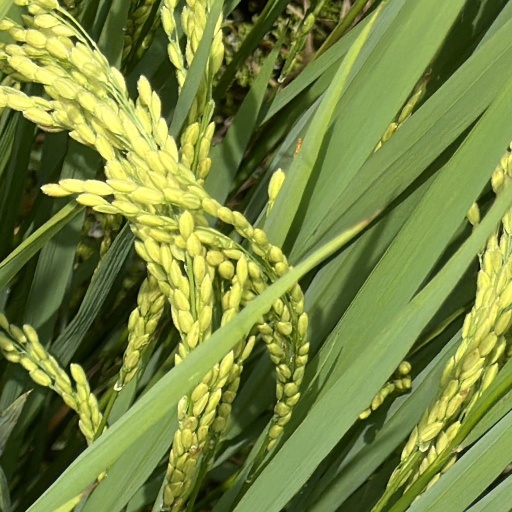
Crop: rice